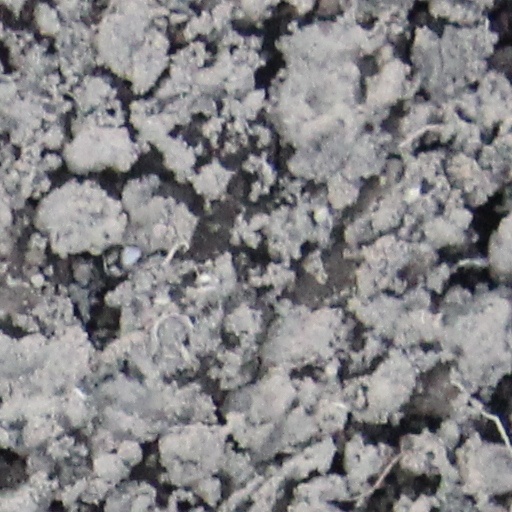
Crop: wheat